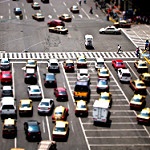
Scene: Outdoor